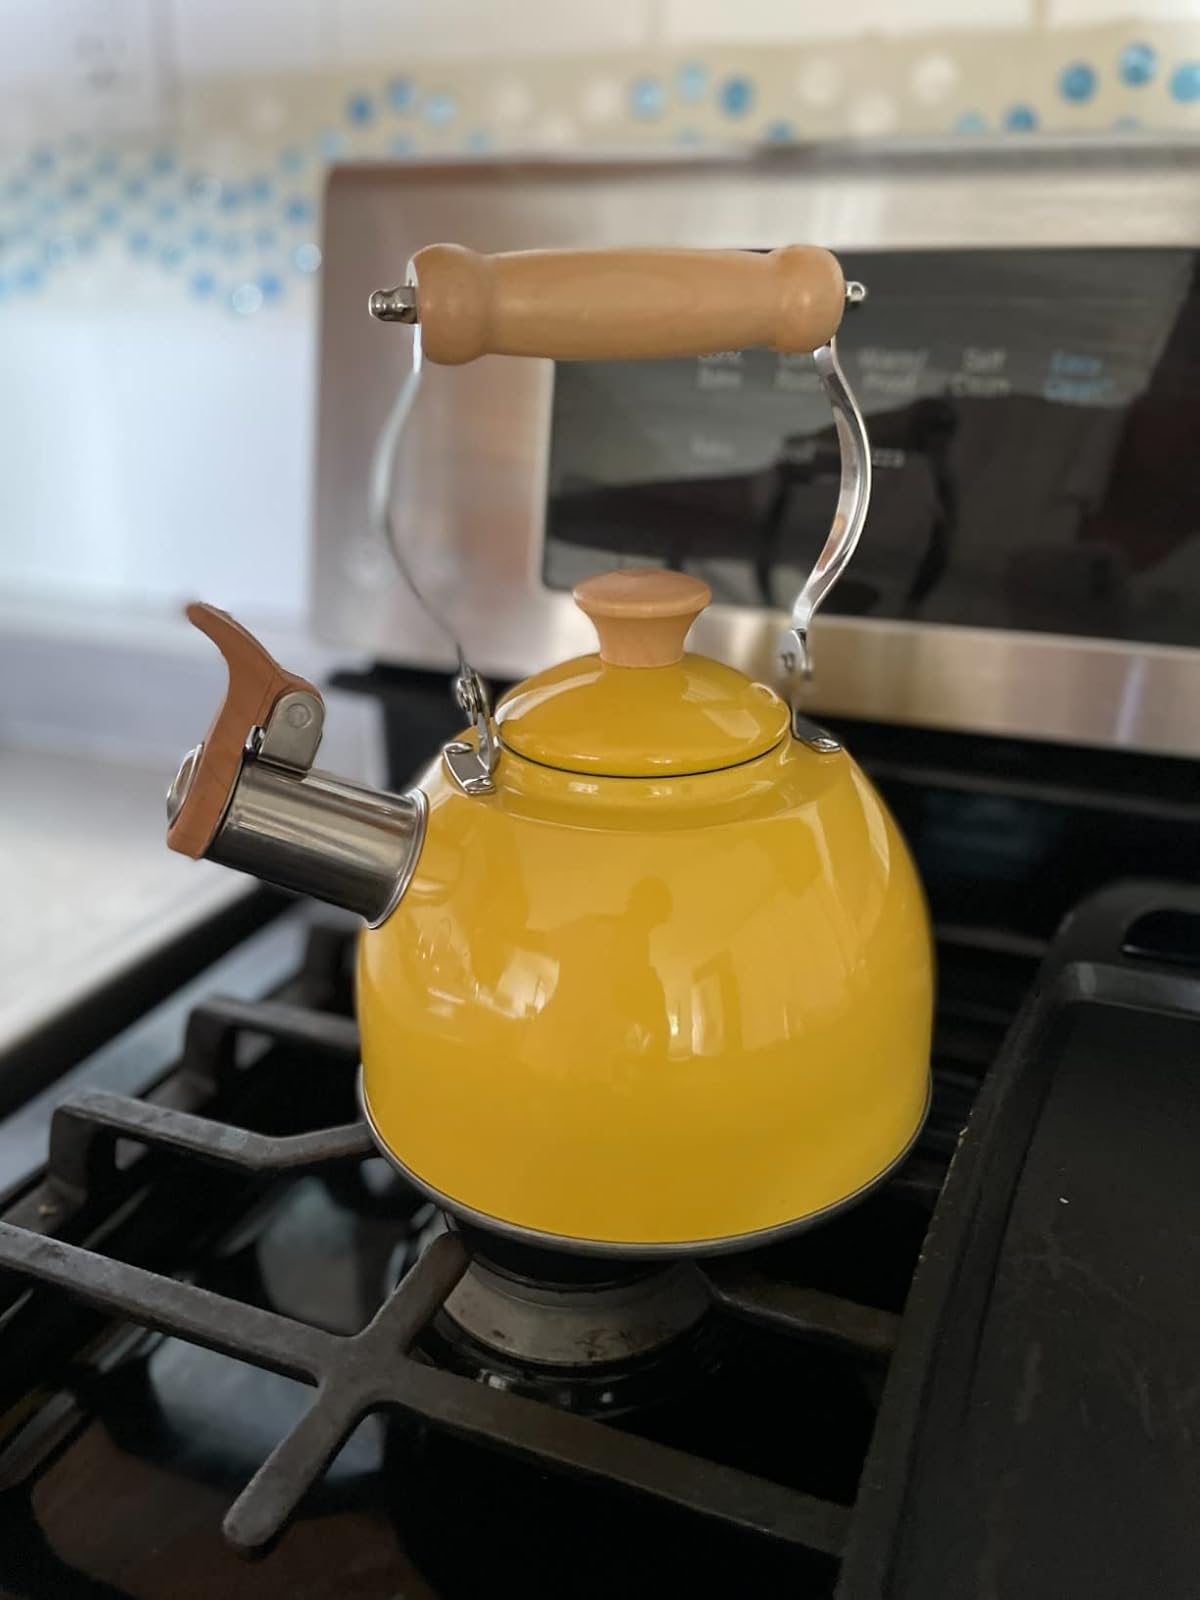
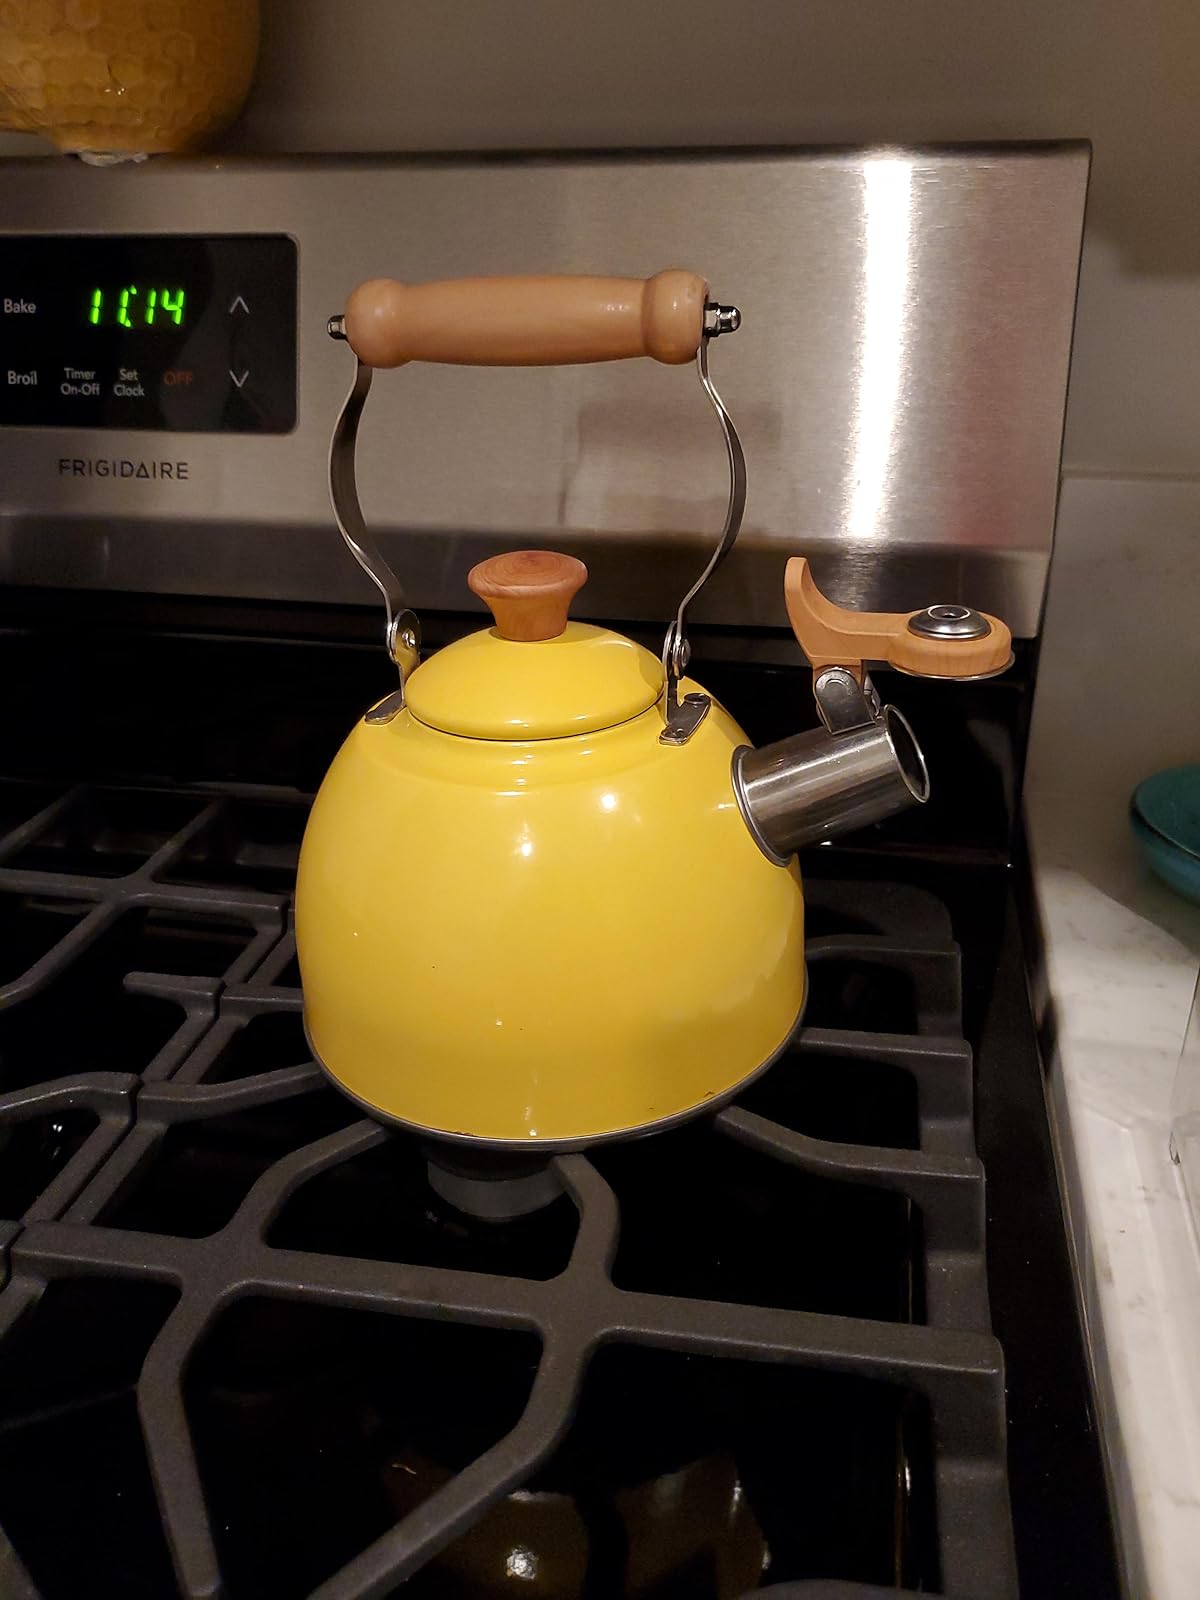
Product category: items_kettle
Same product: yes